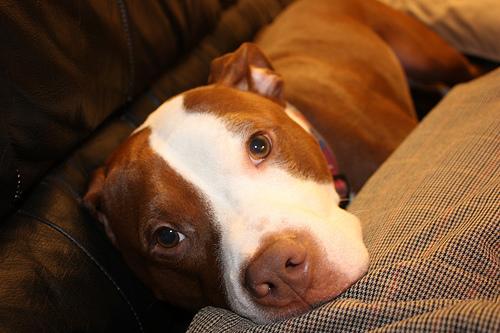
Breed: american pit bull terrier